Cardiospermum grandiflorum

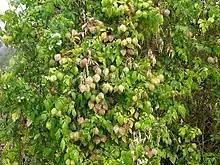
"Balloon" fruits

The species can grow over long and it has small white flowers. It is a herbaceous, evergreen, fast-growing liana with a tough stem that clings to the support with antennae. Leaves are compound, consisting of leaves with large teeth.